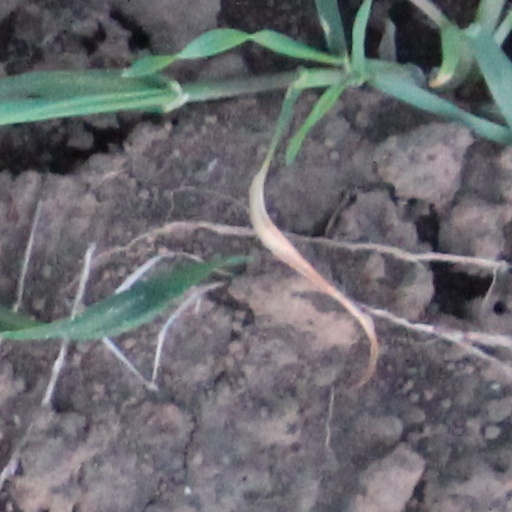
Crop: wheat